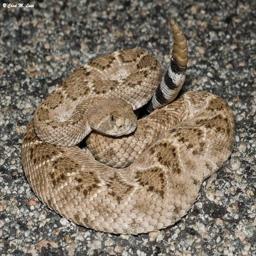
Animal: snakes